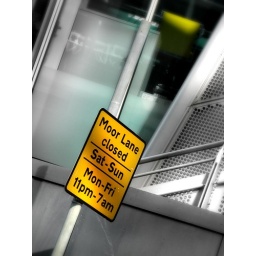
I just liked the way the yellow sign picked up on the yellow of the chair in the office behind.